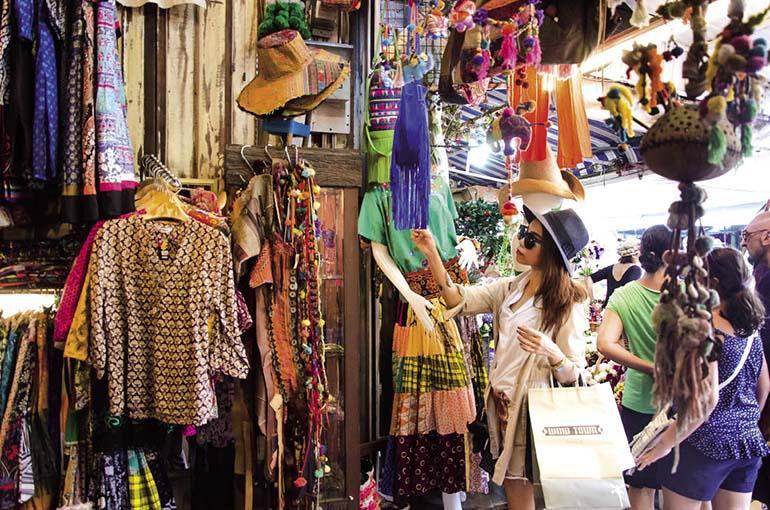
có nhiều mặt hàng quần áo xuất hiện trước mắt cô gái đội mũ đen